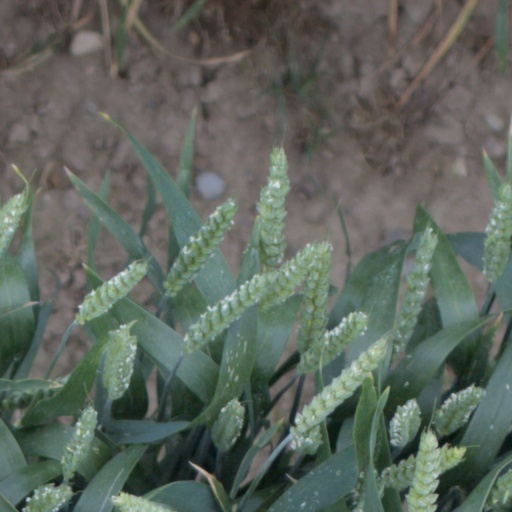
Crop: wheat